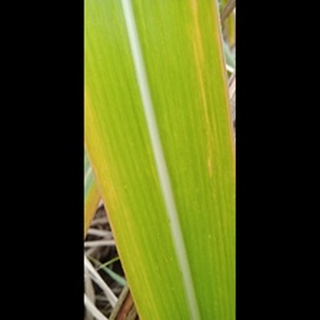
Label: sugarcane_yellow_leaf_disease